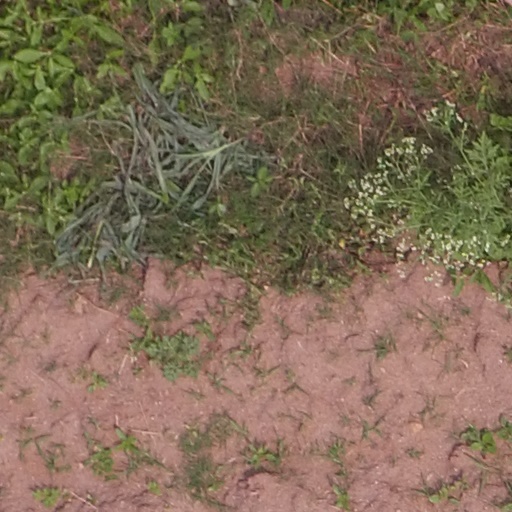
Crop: maize; corn